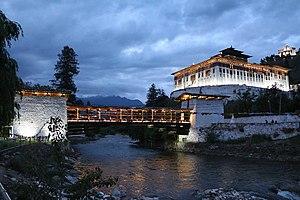
Le Rinpung Dzong et le pont Nemi Zam, Paro Bhoutan